Fort Gaines (Alabama)

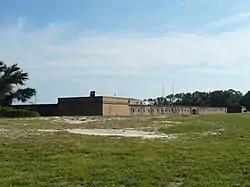
Northern (entrance) facade of Fort Gaines in 2008

Fort Gaines is a historic fort on Dauphin Island, Alabama, United States. It was named for Edmund Pendleton Gaines. Established in 1821, it is best known for its role in the Battle of Mobile Bay during the American Civil War.